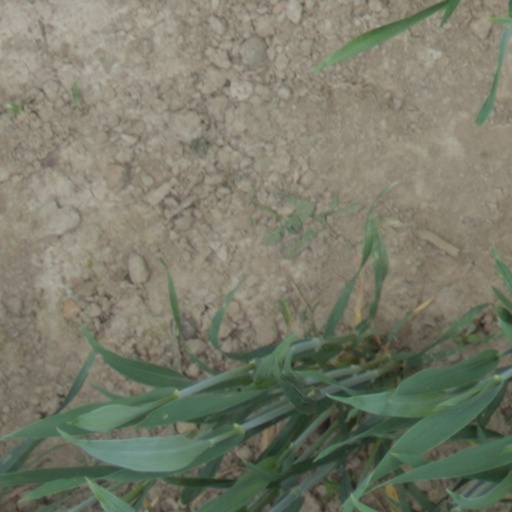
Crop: wheat